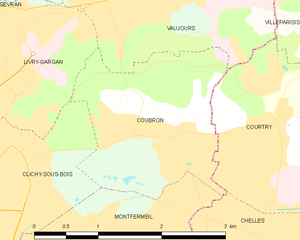
Carte des communes françaises Coubron
Coubron est une commune française située dans le département de la Seine-Saint-Denis en région Île-de-France.